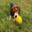
Label: dog